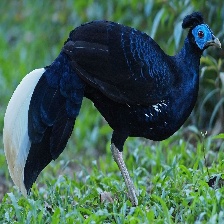
Species: CRESTED FIREBACK
Scientific name: LOPHURA IGNITA